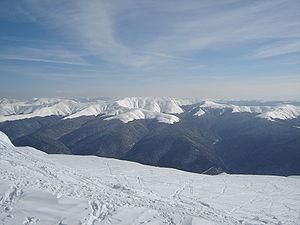
Les phénomènes météorologiques extrêmes sont les aléas constitutifs du risque climatique. En Roumanie, ces phénomènes sont étroitement liés aux orages électriques, aux désertifications, aux pluies torrentielles, aux tempêtes de neige ou à d'autres manifestations météorologiques, moins fréquentes, aussi bien qu'aux activités anthropiques.